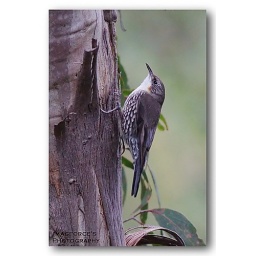
Lyrebird Dell Roundabout: This bird was climbing up the stem of the tree in a manner like a Woodpecker :)